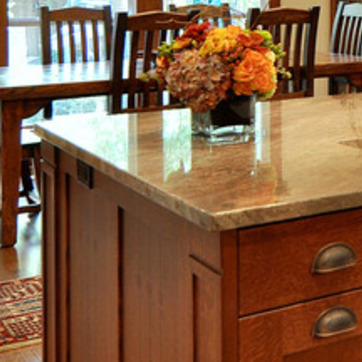
Material: polishedstone